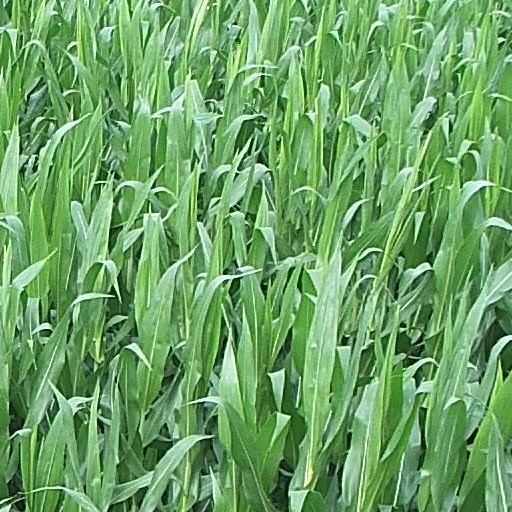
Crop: maize; corn